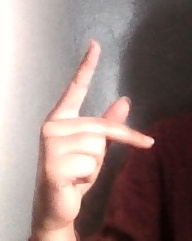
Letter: dha